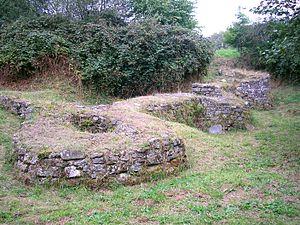
Le Plessis-Grimoult (Normandie, France). Le jardin fortifié.
Le Plessis-Grimoult est une ancienne commune française, devenue le 1ᵉʳ janvier 2017 une commune déléguée au sein de la commune nouvelle de Les Monts d'Aunay. Le Plessis-Grimoult est situé dans le Pays du Bocage virois et le département du Calvados en région Normandie ; la commune est peuplée de 334 habitants.
Le prieuré du Plessis-Grimoult est un prieuré du XIIᵉ siècle de l'ordre des chanoines réguliers de saint Augustin situé au Plessis-Grimoult dans le département du Calvados.